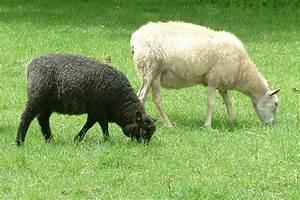
sheep